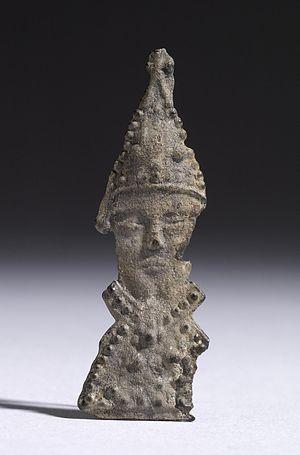
Thomas Becket, ou Thomas À-Becket ou Thomas de Londres dit saint Thomas de Cantorbéry, fut archevêque de Cantorbéry de 1162 à 1170. Il engagea un conflit avec le roi Henri II d'Angleterre sur les droits et privilèges de l'Église. Il sera finalement assassiné par des partisans du roi. Il fut canonisé en 1173 dans la cathédrale de Canterbury, devenue lieu de pèlerinage.